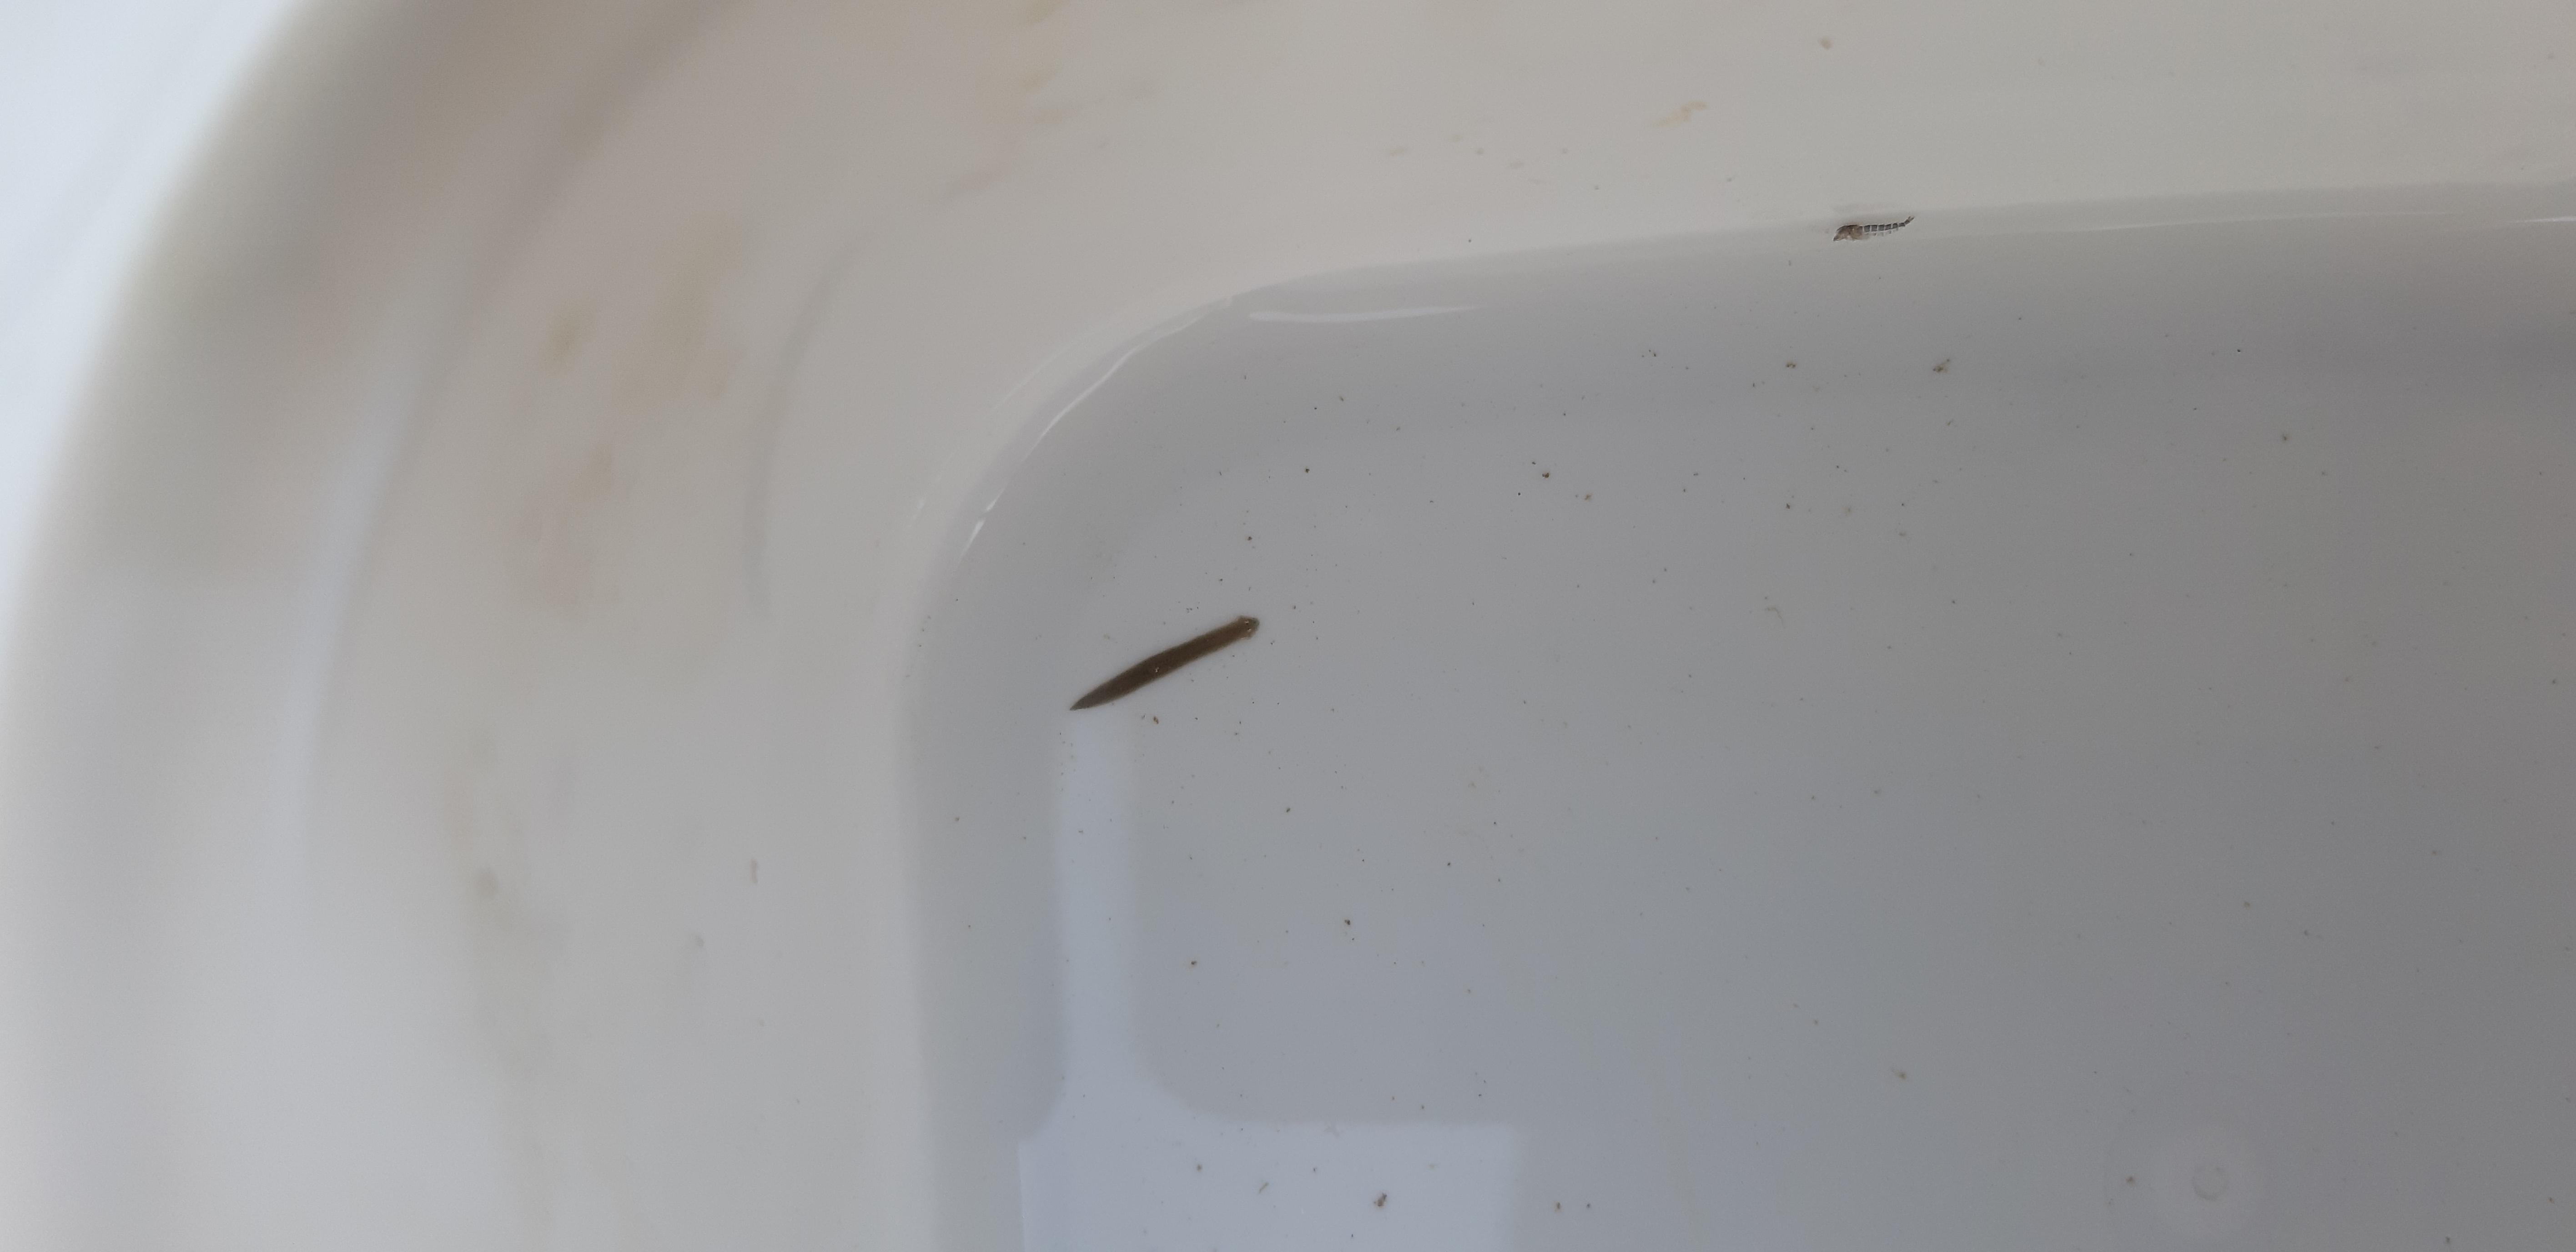
Macroinvertebrate group: flat_worms